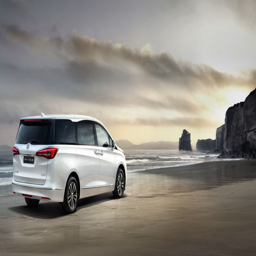
cool cars you can buy but not